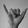
ASL letter: Y